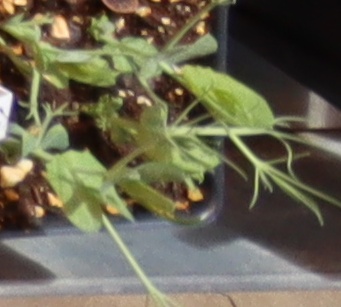
Label: Field Pea